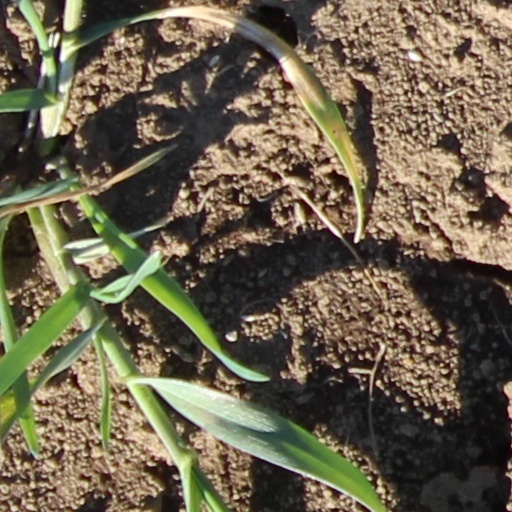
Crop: wheat